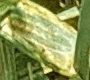
Label: Wheat___Yellow_Rust